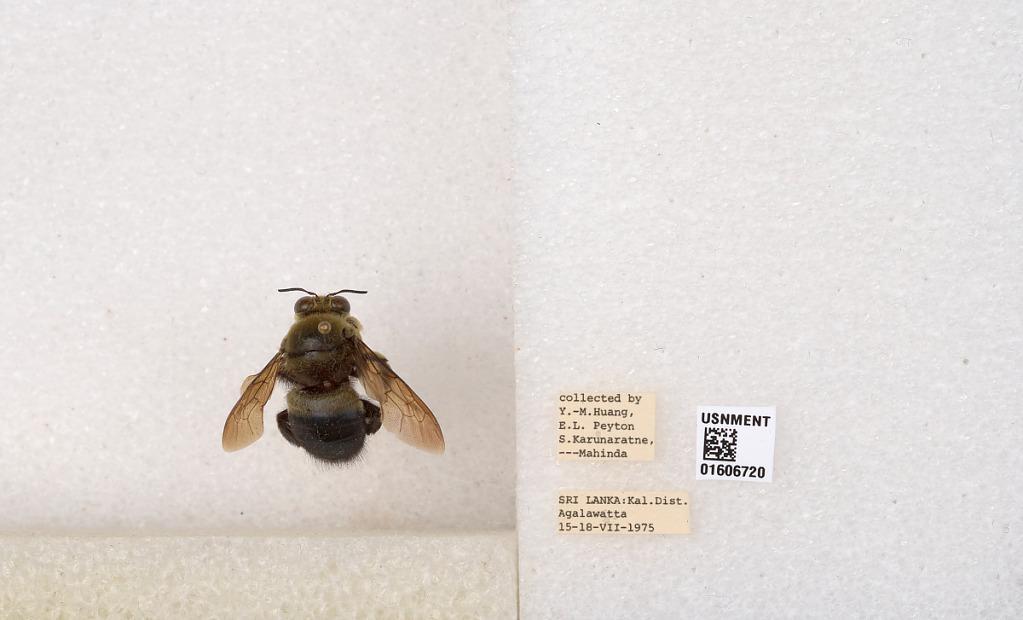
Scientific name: Xylocopa (Maaiana) bentoni Cockerell
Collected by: S. Karunaratne
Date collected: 1975-7-15
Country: Sri Lanka
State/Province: Western Visayas
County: Kalutara
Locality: Agalawatta
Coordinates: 6.52833, 80.147